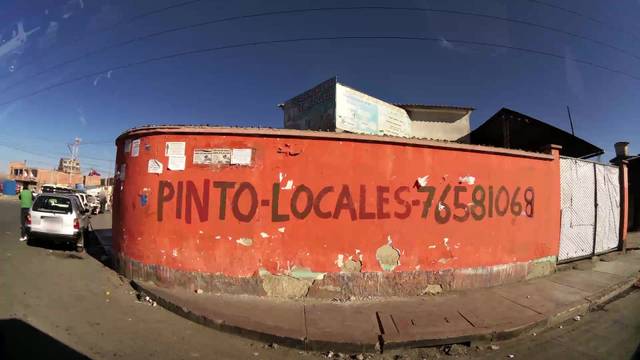
Region: Bolivia
Coordinates: -16.515, -68.155